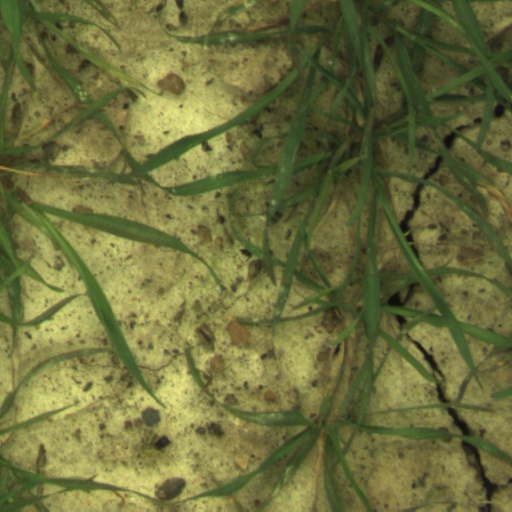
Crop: wheat